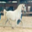
Label: horse